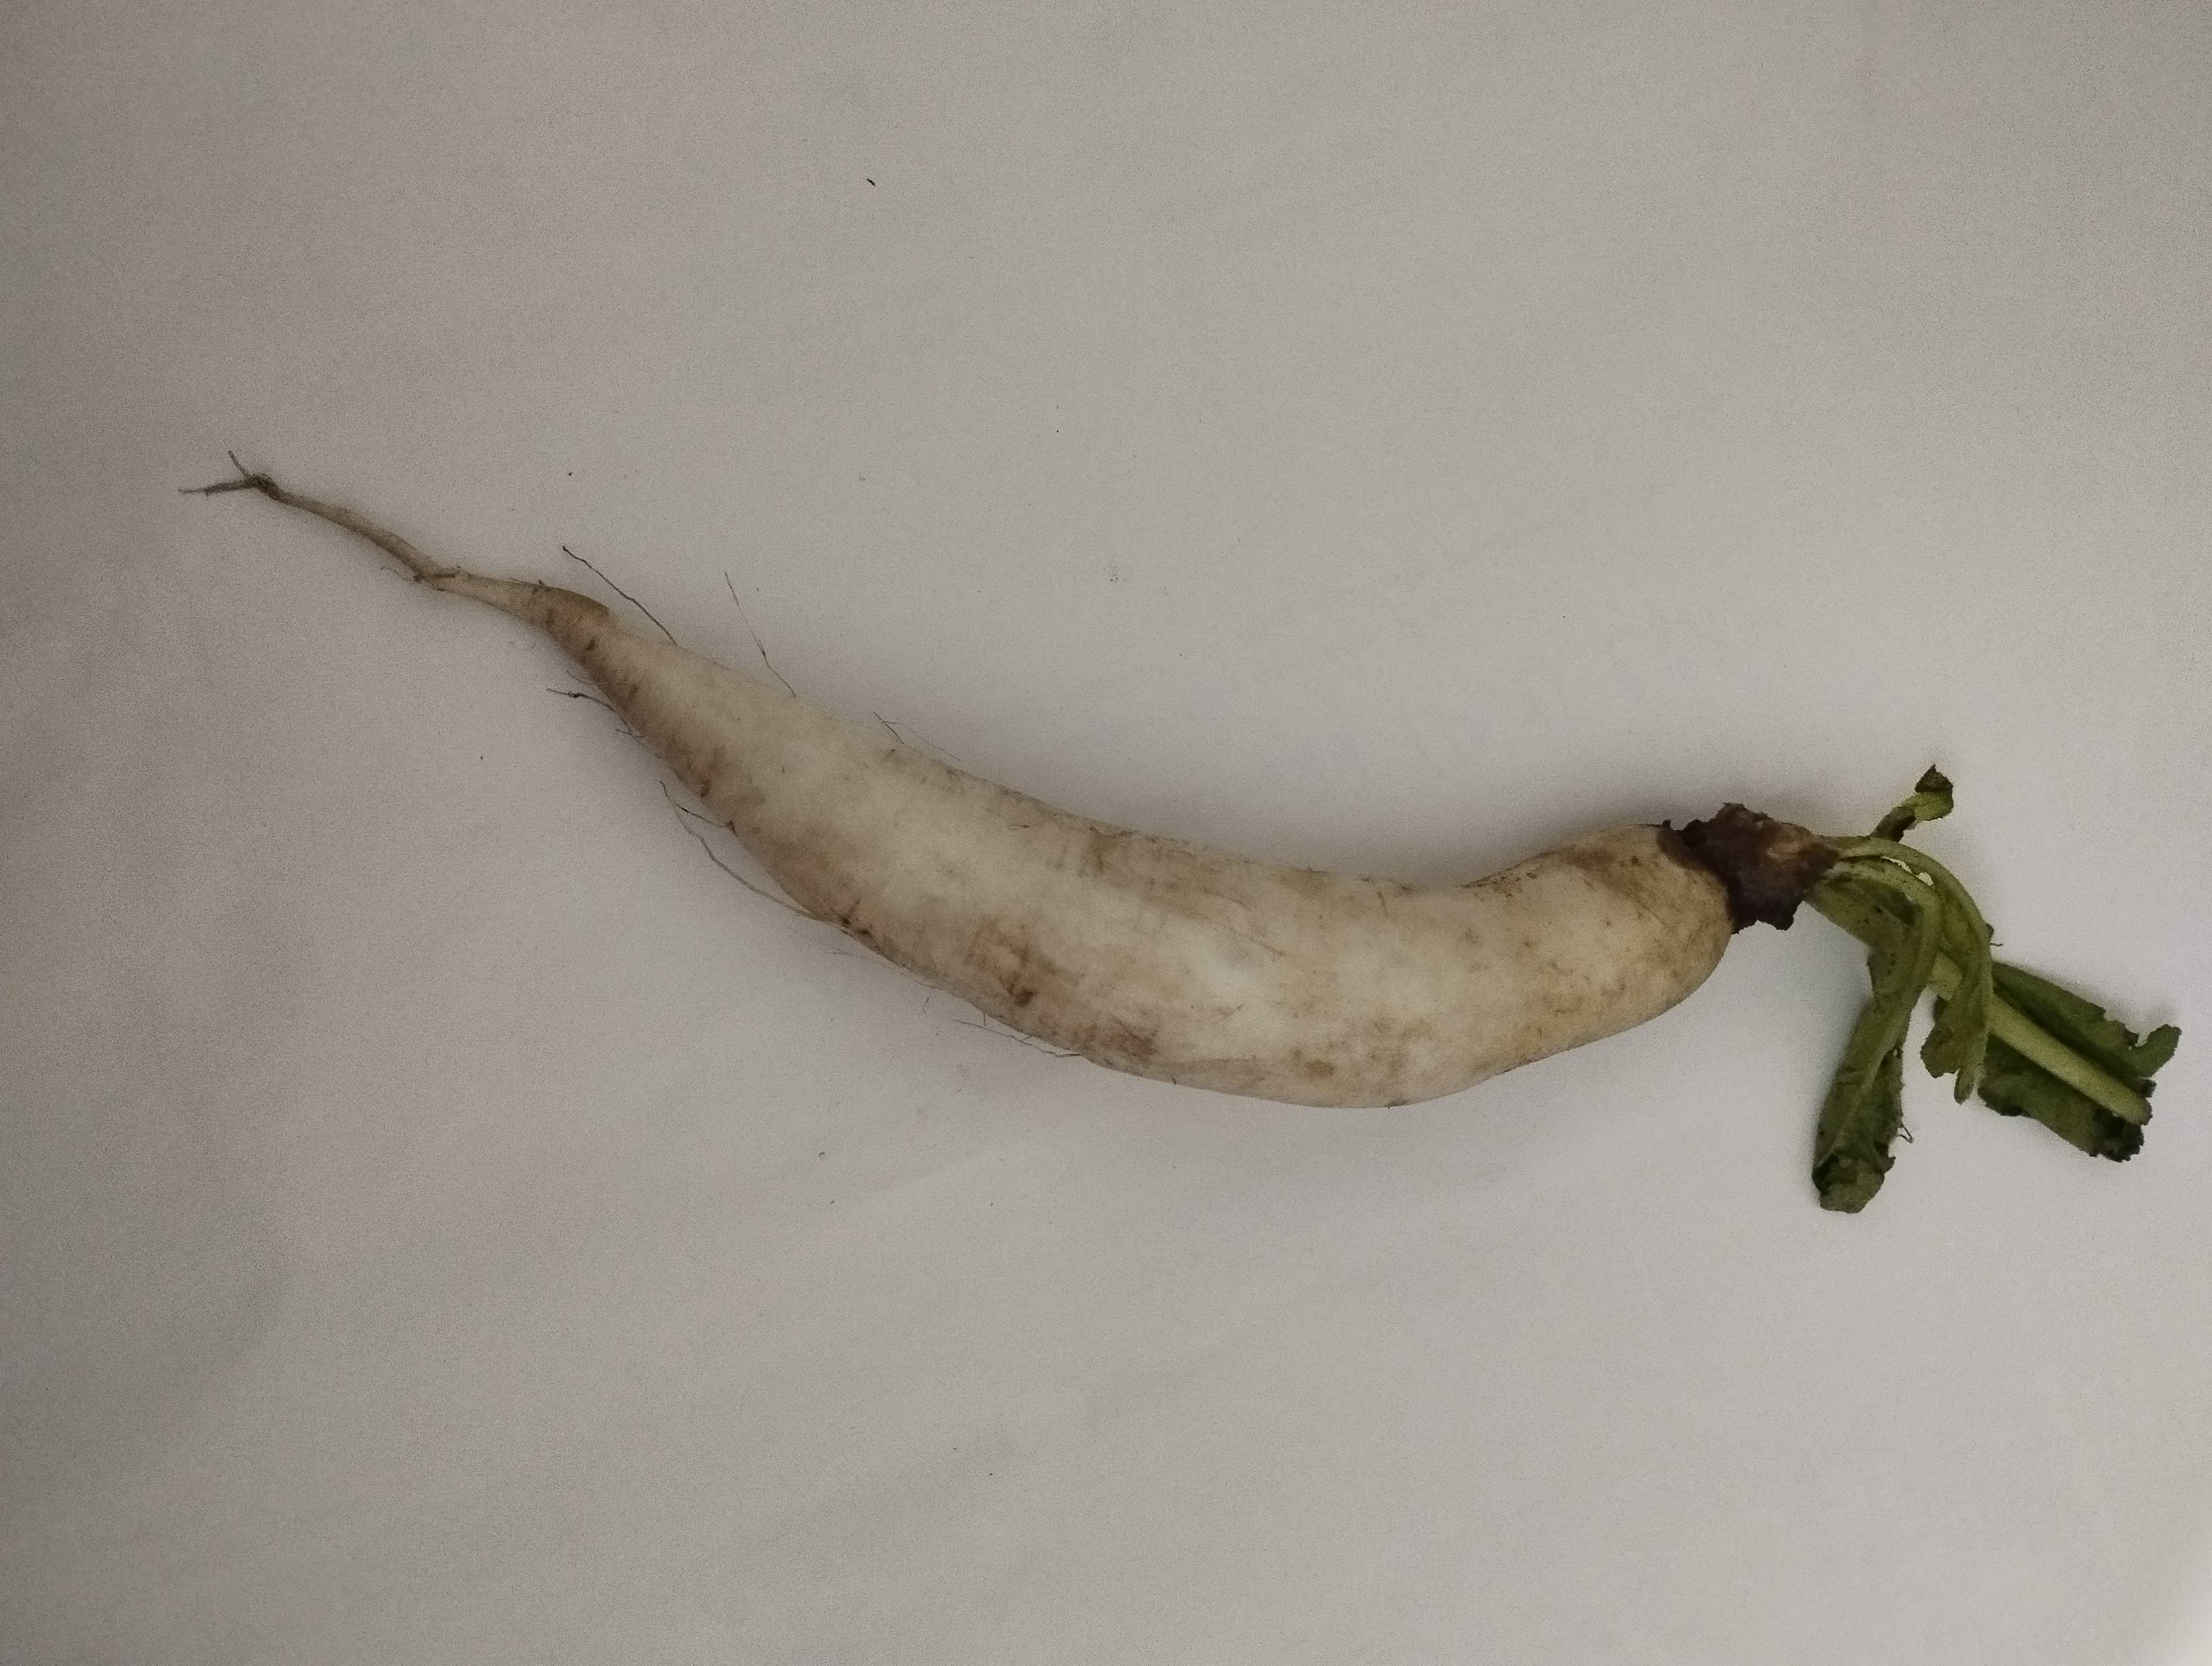
Label: Raphanus sativus